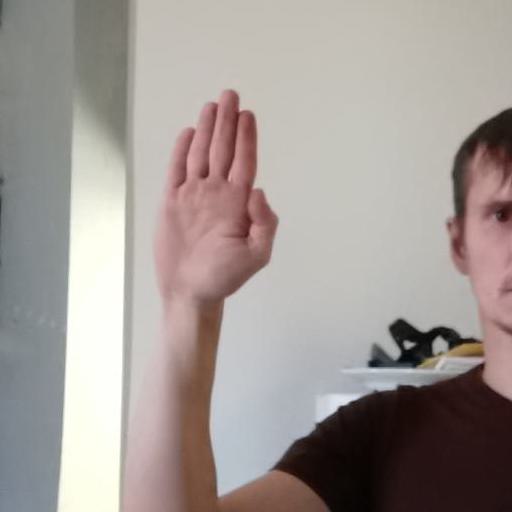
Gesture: stop